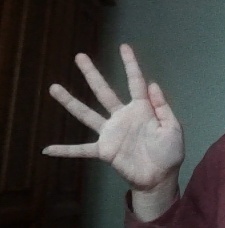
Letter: sheen